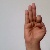
The image shows a hand gesture representing the letter 'F' in Indian Sign Language.